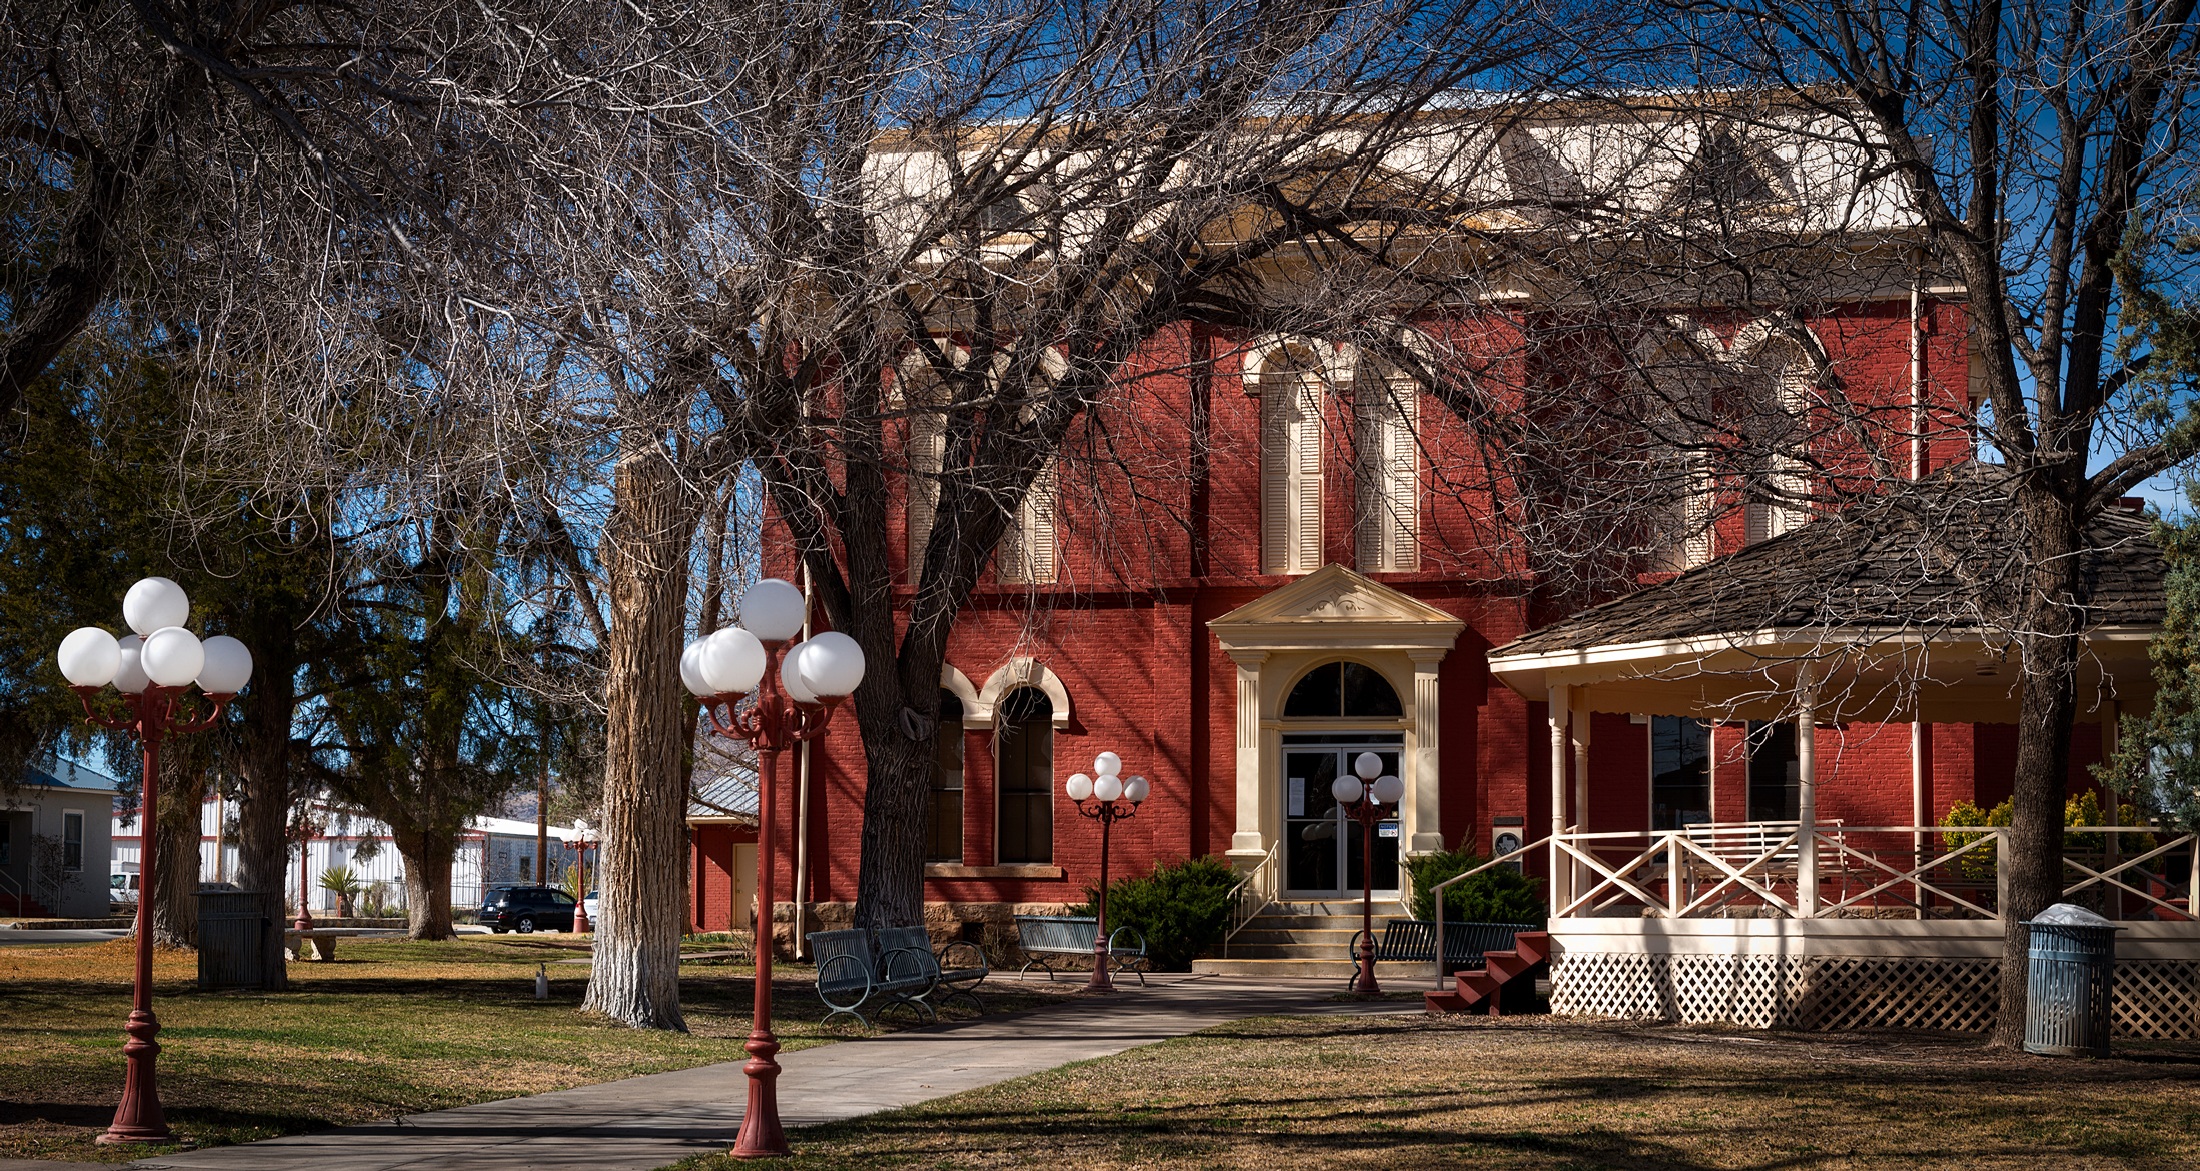
architecture, structure, house, town, building, old, urban, downtown, village, usa, landmark, place of worship, hdr, temple, shrine, government, texas, courthouse, neighbourhood, judicial, brewster county